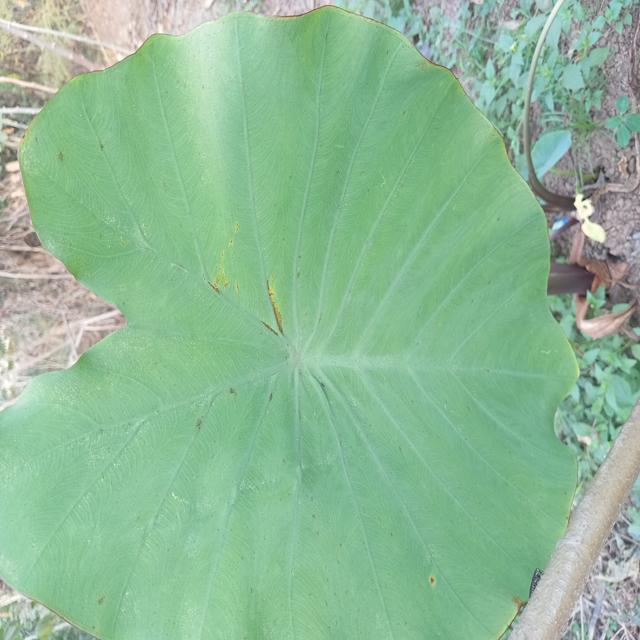
Label: Early_Blight